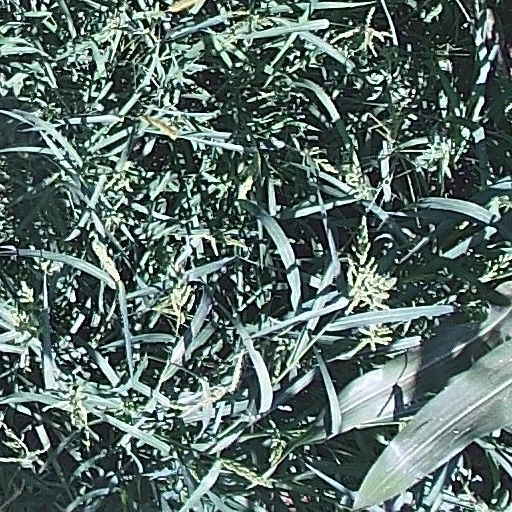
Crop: maize; corn